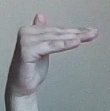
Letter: khaa